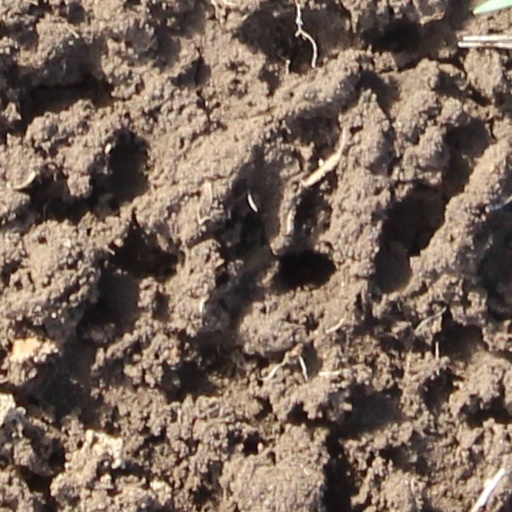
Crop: wheat